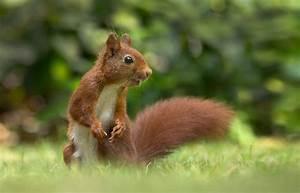
squirrel